Robopon Sun, Star, and Moon Versions

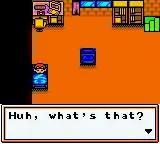
Screenshot of gameplay

Within "Robopon" Sun, Star, and Moon versions, the player assumes the role of a child named Cody, whose grandpa is retiring and gives him the family business, a Robopon dispatching company. Cody travels around Porombo Island collecting Robopon and battling against the "Legend 7", the top-ranked Robopon collectors on the island. Each time Cody successfully beats one of the Legend 7, he takes his or her place in the ranking system.